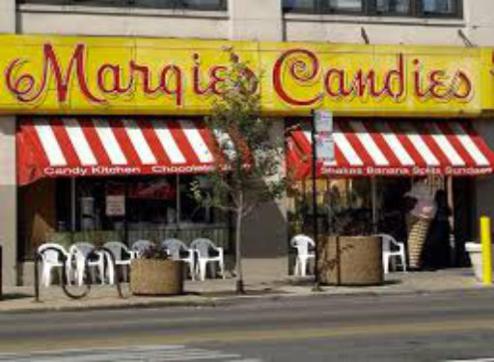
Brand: margie's candies
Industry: Food